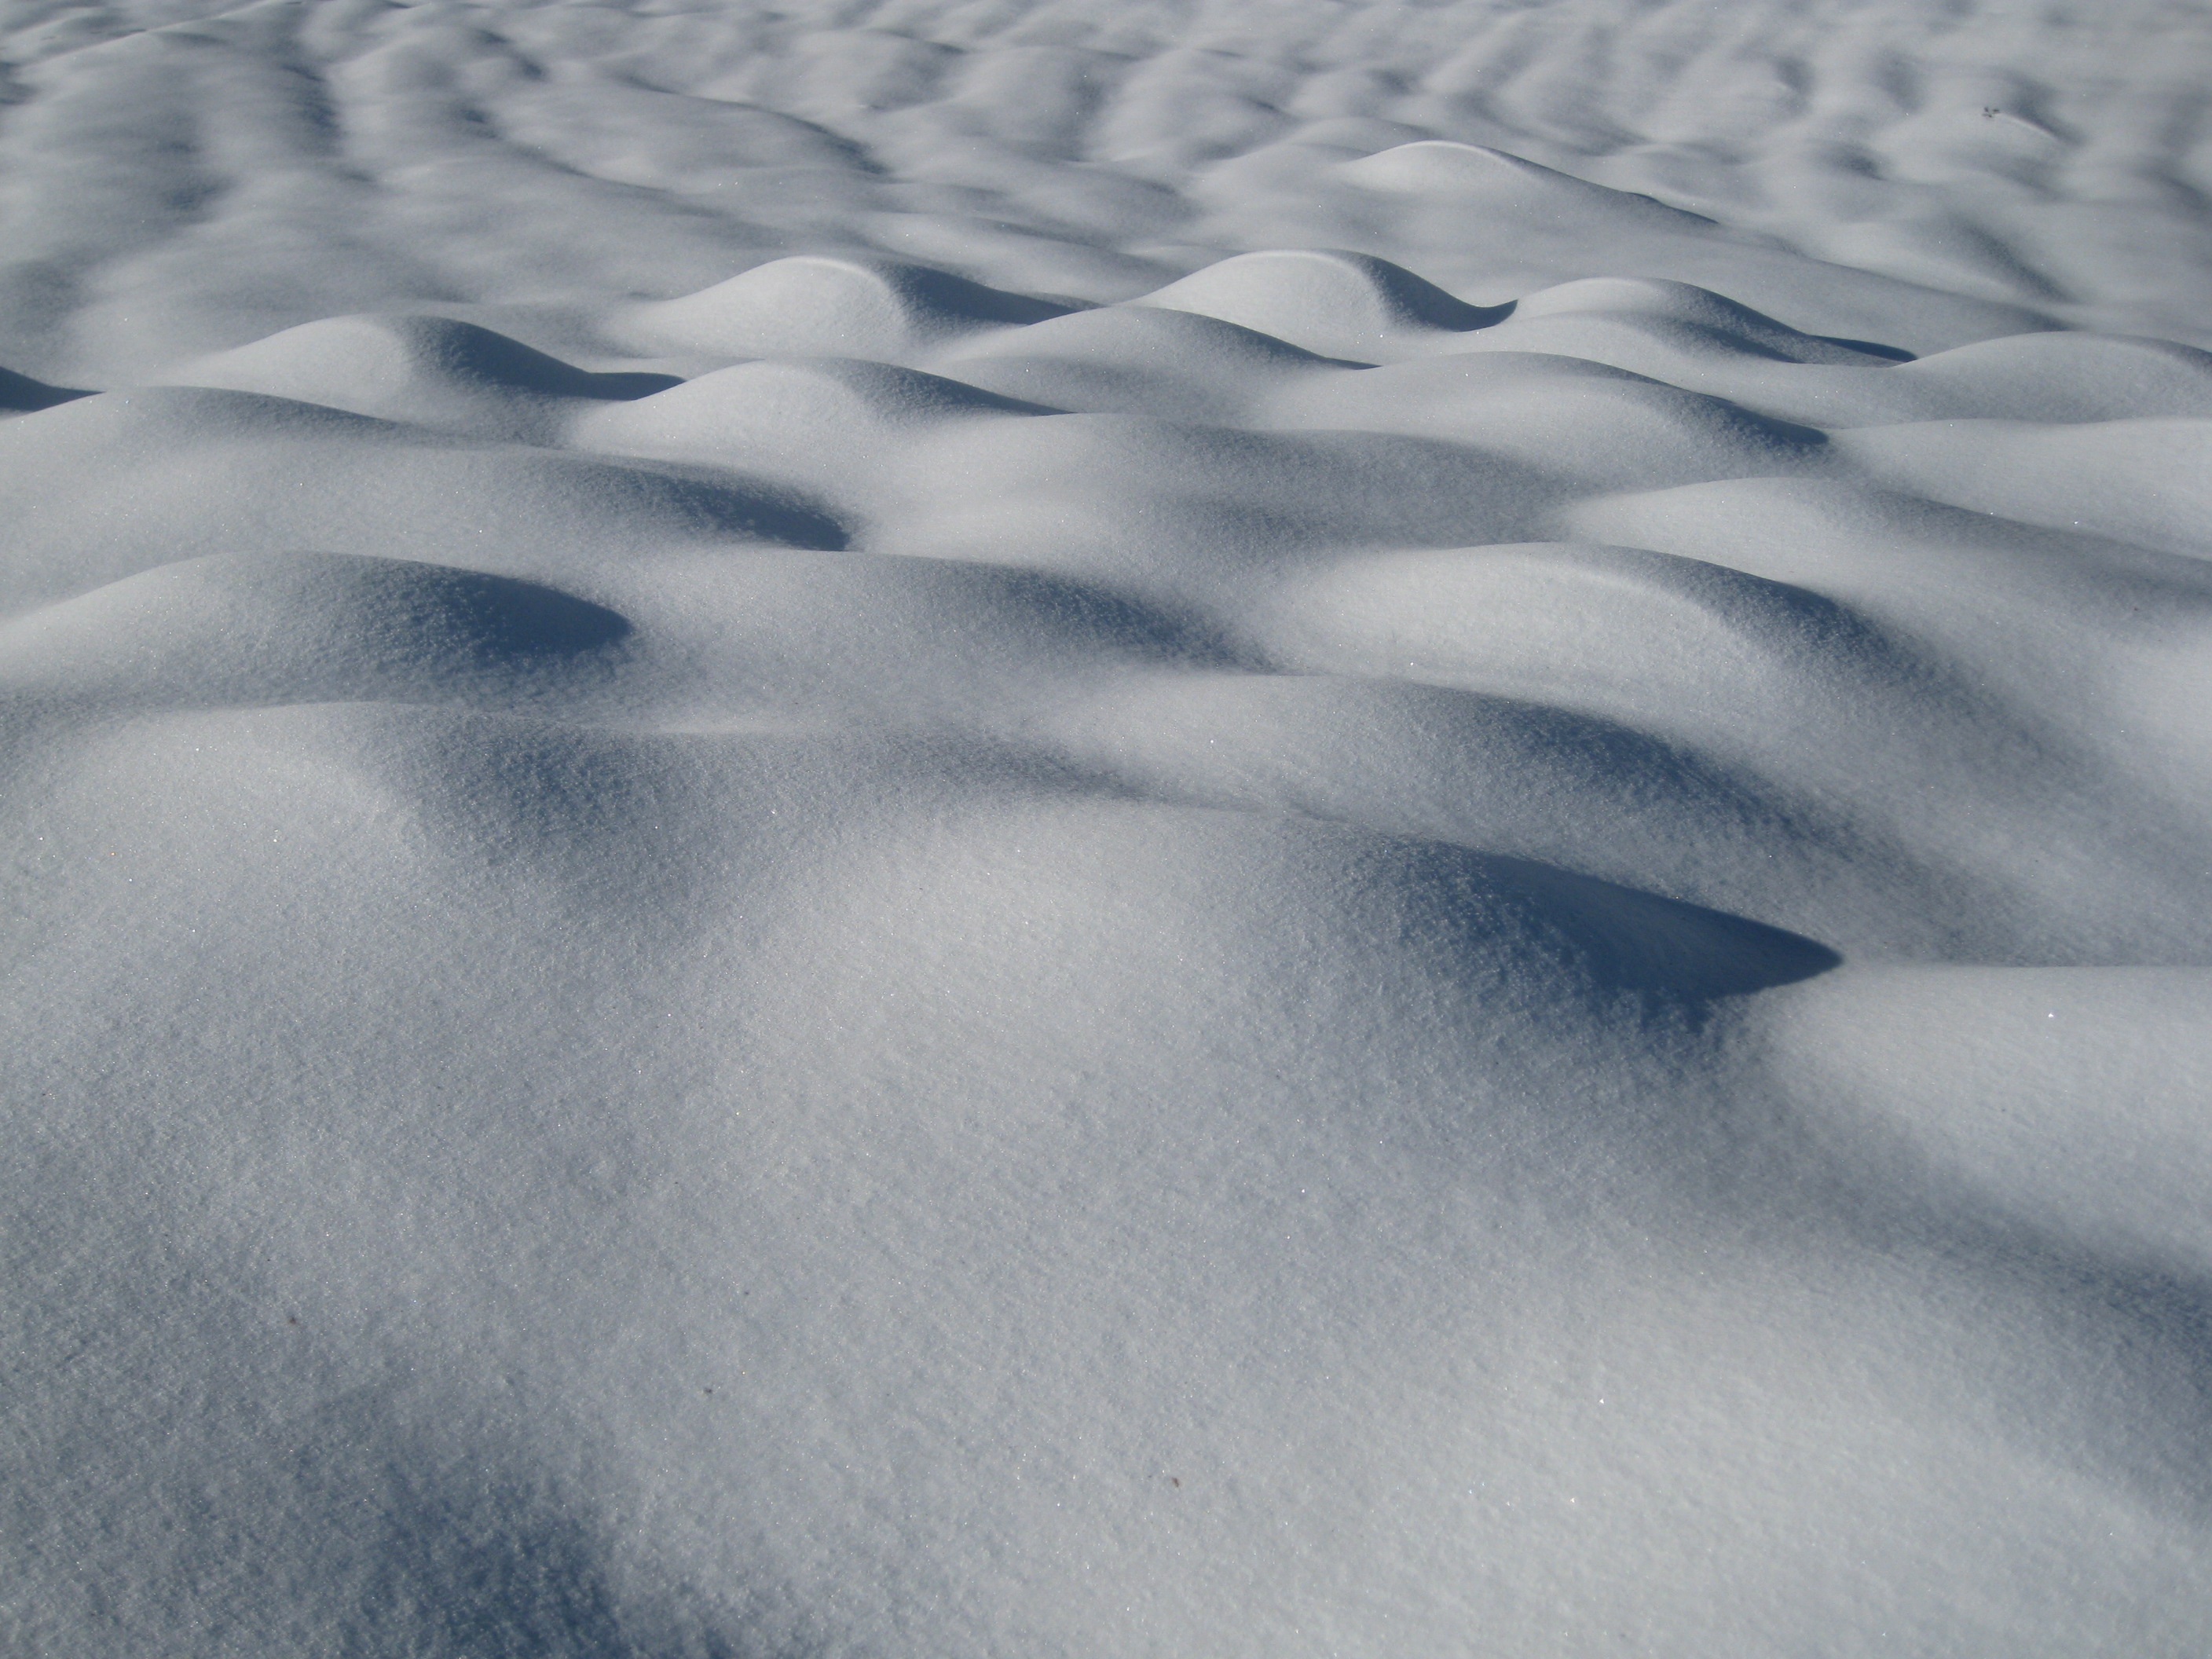
sand, snow, cold, winter, cloud, white, hill, wave, frost, ice, weather, shadow, arctic, season, sunny, blizzard, wintry, winter magic, freezing, arctic ocean, snow hill, atmospheric phenomenon, geological phenomenon, wind wave